Pandamen

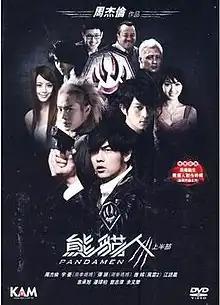
Hong Kong DVD cover

Pandamen is a 2010 Taiwanese TV series directed by and starring Jay Chou and co-starring Nan Quan Mama members Yuhao Zhan and Devon Song in the title roles of "Pandamen".